Dorit Bar Or

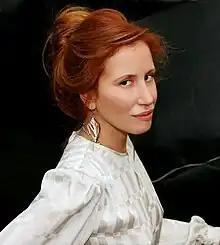
Dorit Bar Or, 2008 (shot in Tel Aviv, Israel)

Dorit Bar Or (a.k.a. Dodo Bar Or) (born May 19, 1975) is an Israeli actress and fashion designer.